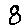
Label: 8